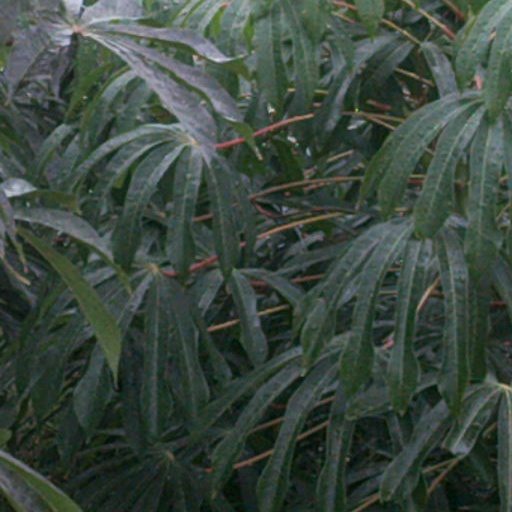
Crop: cassava